History of the Islamic State – Khorasan Province

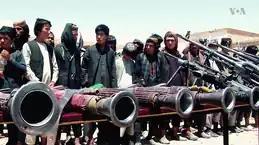
IS fighters who have surrendered after the Battle of Darzab in April 2018

A stronghold in eastern Afghanistan also collapsed as a result of concerted military offensives from United States, Afghan forces and Taliban. On 25 December 2017, in a video of a Kashmiri militant declaring allegiance to the Islamic State and declaring an ISIS–K Province in Kashmir, the fighter called on Ansar Ghazwat-ul-Hind to ally with or give allegiance to IS and wage jihad in Kashmir against the Indian government but the group declined.